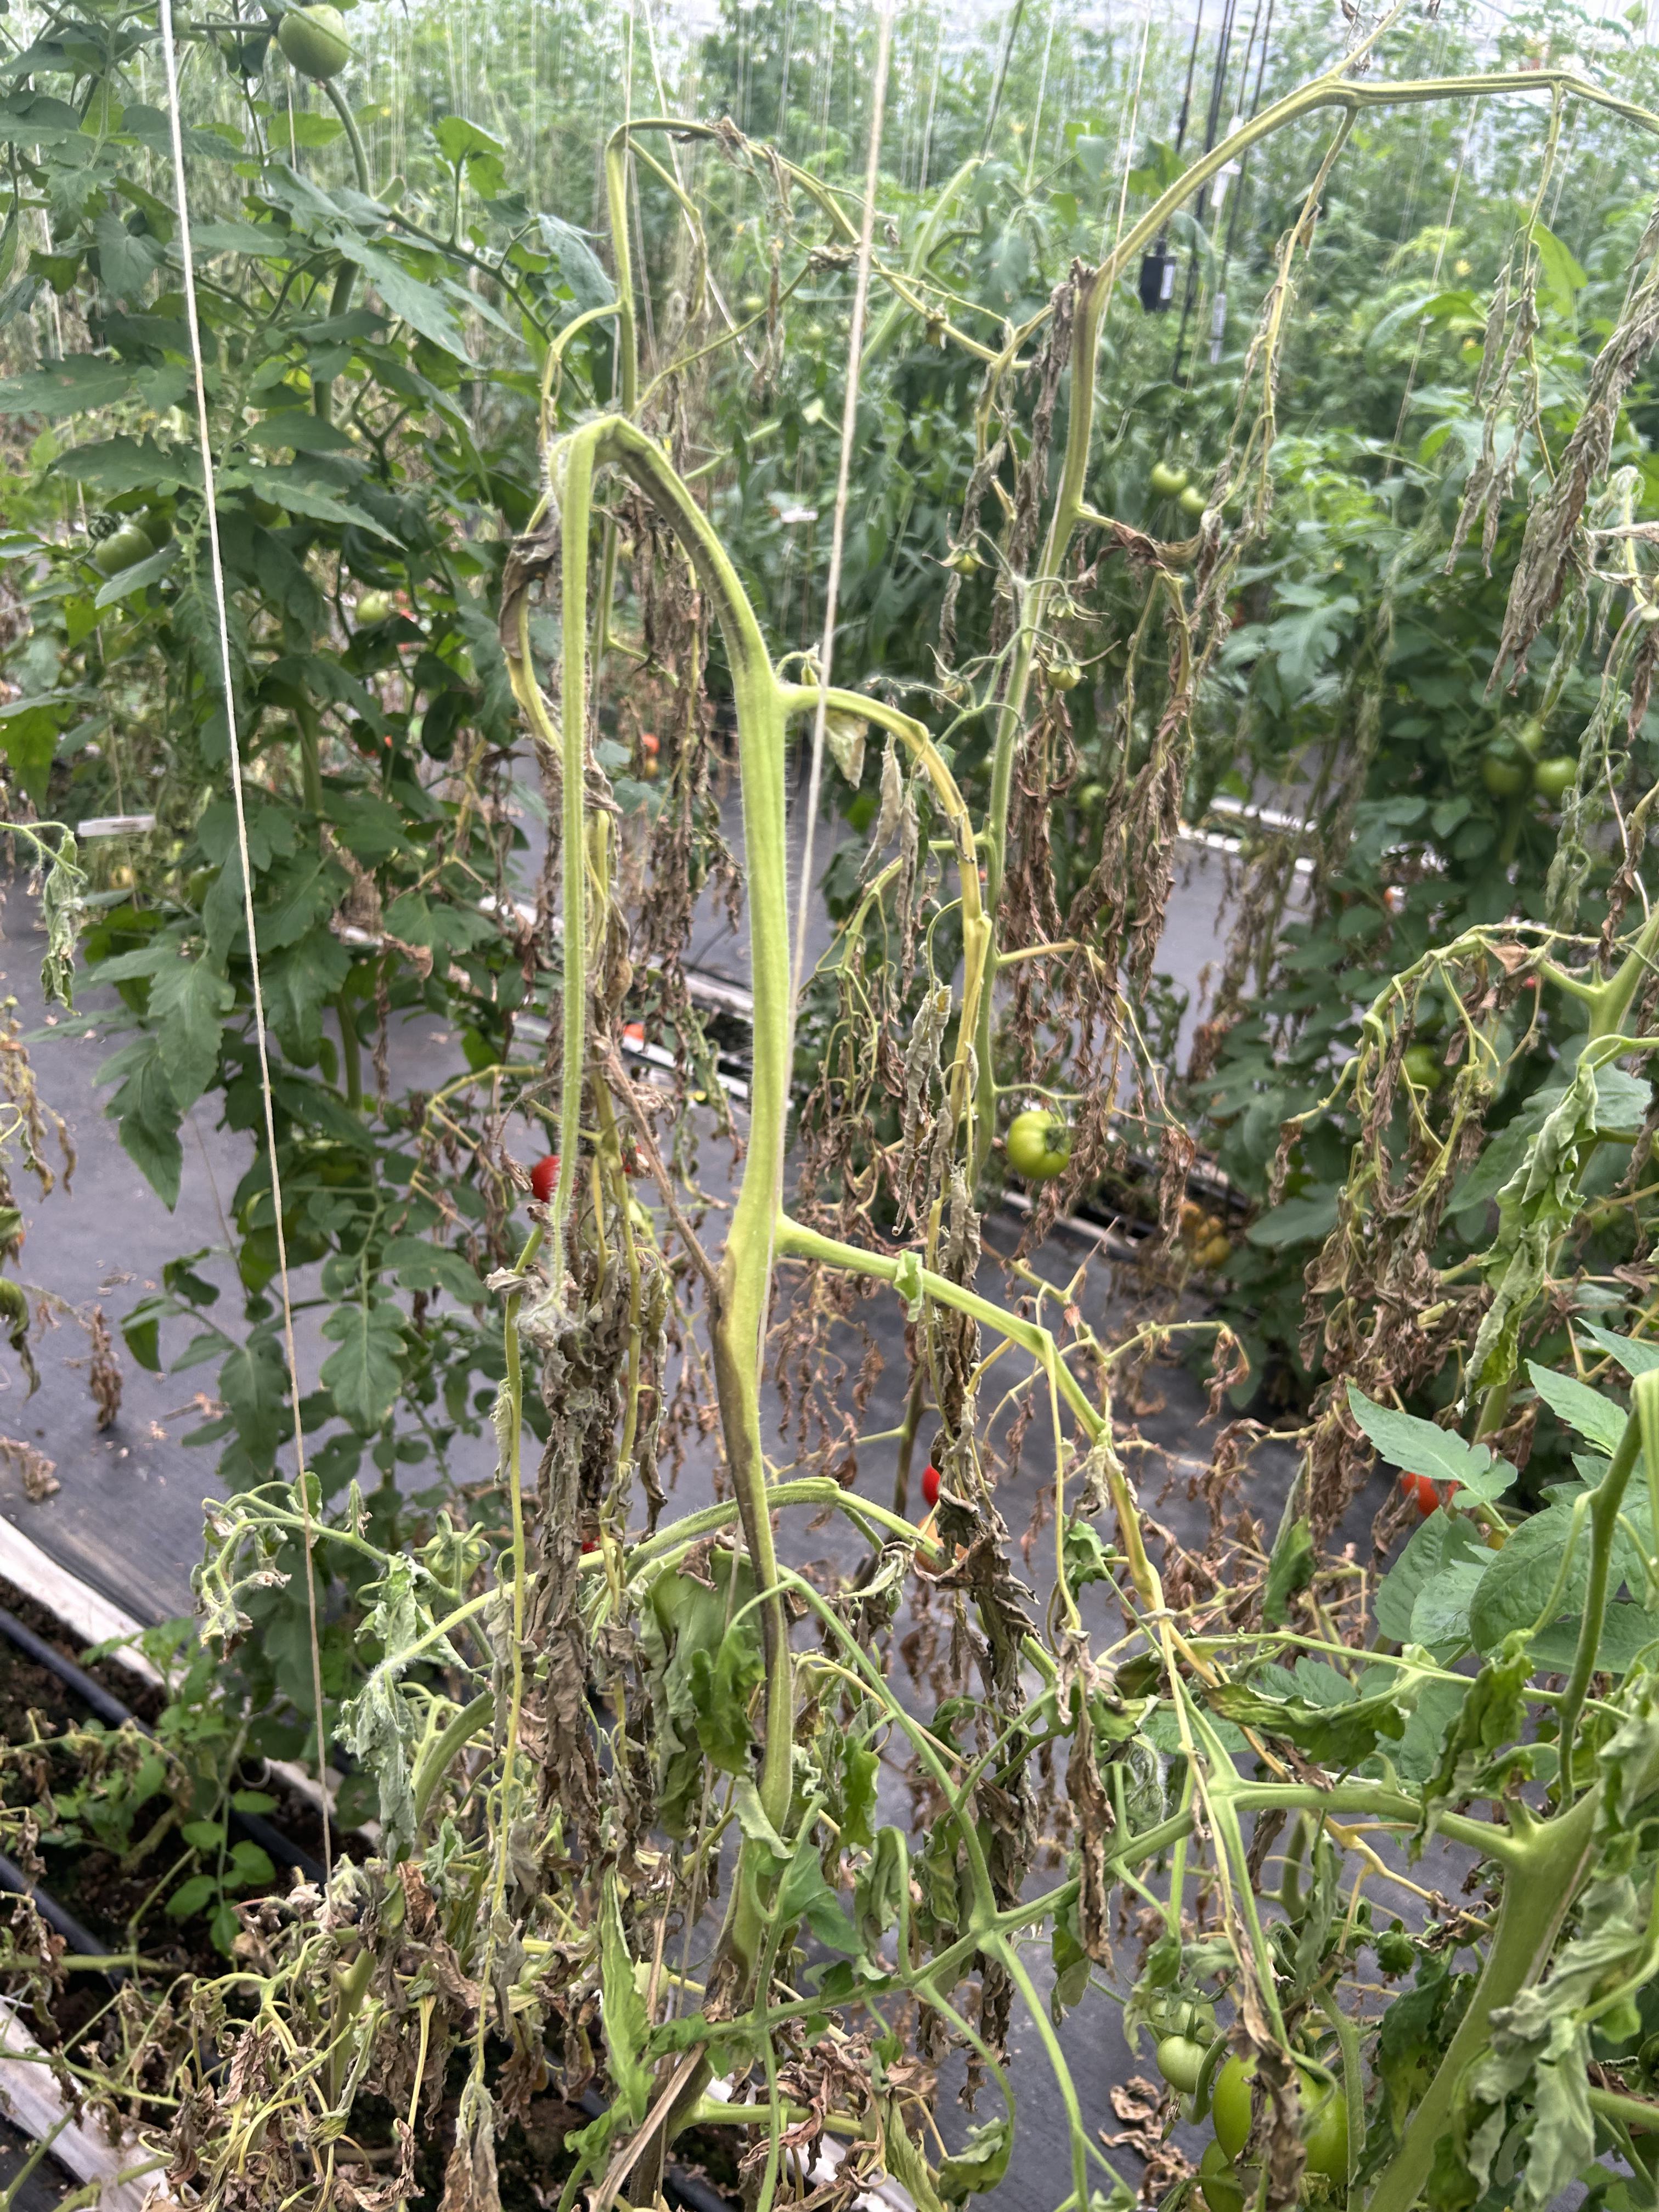
Disease: Wilt